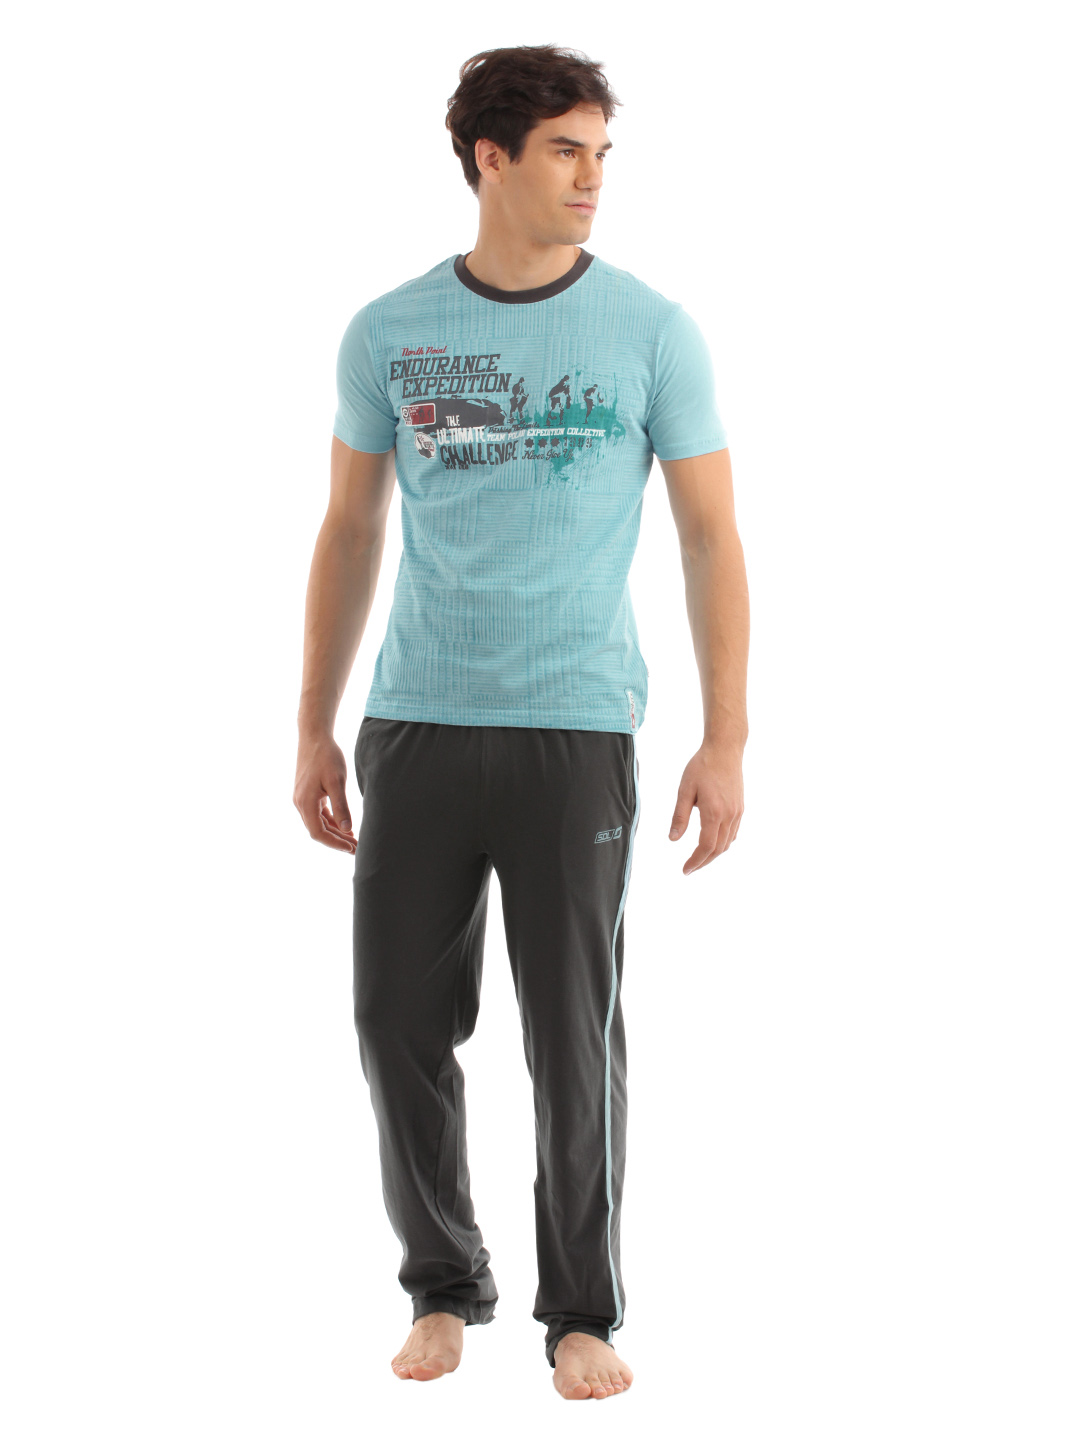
SDL by Sweet Dreams Men Blue & Grey Pyjama Set
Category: Apparel / Loungewear and Nightwear / Night suits
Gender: Men
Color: Blue
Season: Summer 2016
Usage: Casual